Flore des Serres et des Jardins de l'Europe

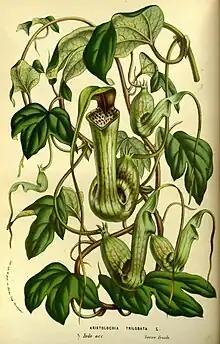
"Aristolochia trilobata" L.

Flore des Serres et des Jardins de l'Europe (French for "Flowers of the Greenhouses and Gardens of Europe") (18451888) was one of the finest horticulture journals produced in Europe during the 19th century, spanning 23 volumes and over 2000 coloured plates with French, German and English text. Founded by Louis van Houtte and edited together with Charles Antoine Lemaire and Michael Joseph François Scheidweiler, it was a showcase for lavish hand-finished engravings and lithographs depicting and describing botanical curiosities and treasures from around the world.